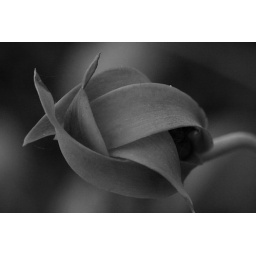
Darlingtonia seedhead in black & white